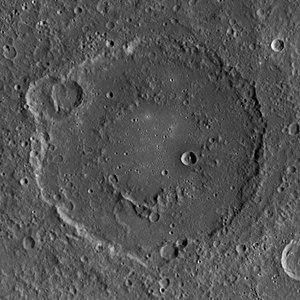
Holst est un cratère d'impact présent sur la surface de Mercure.